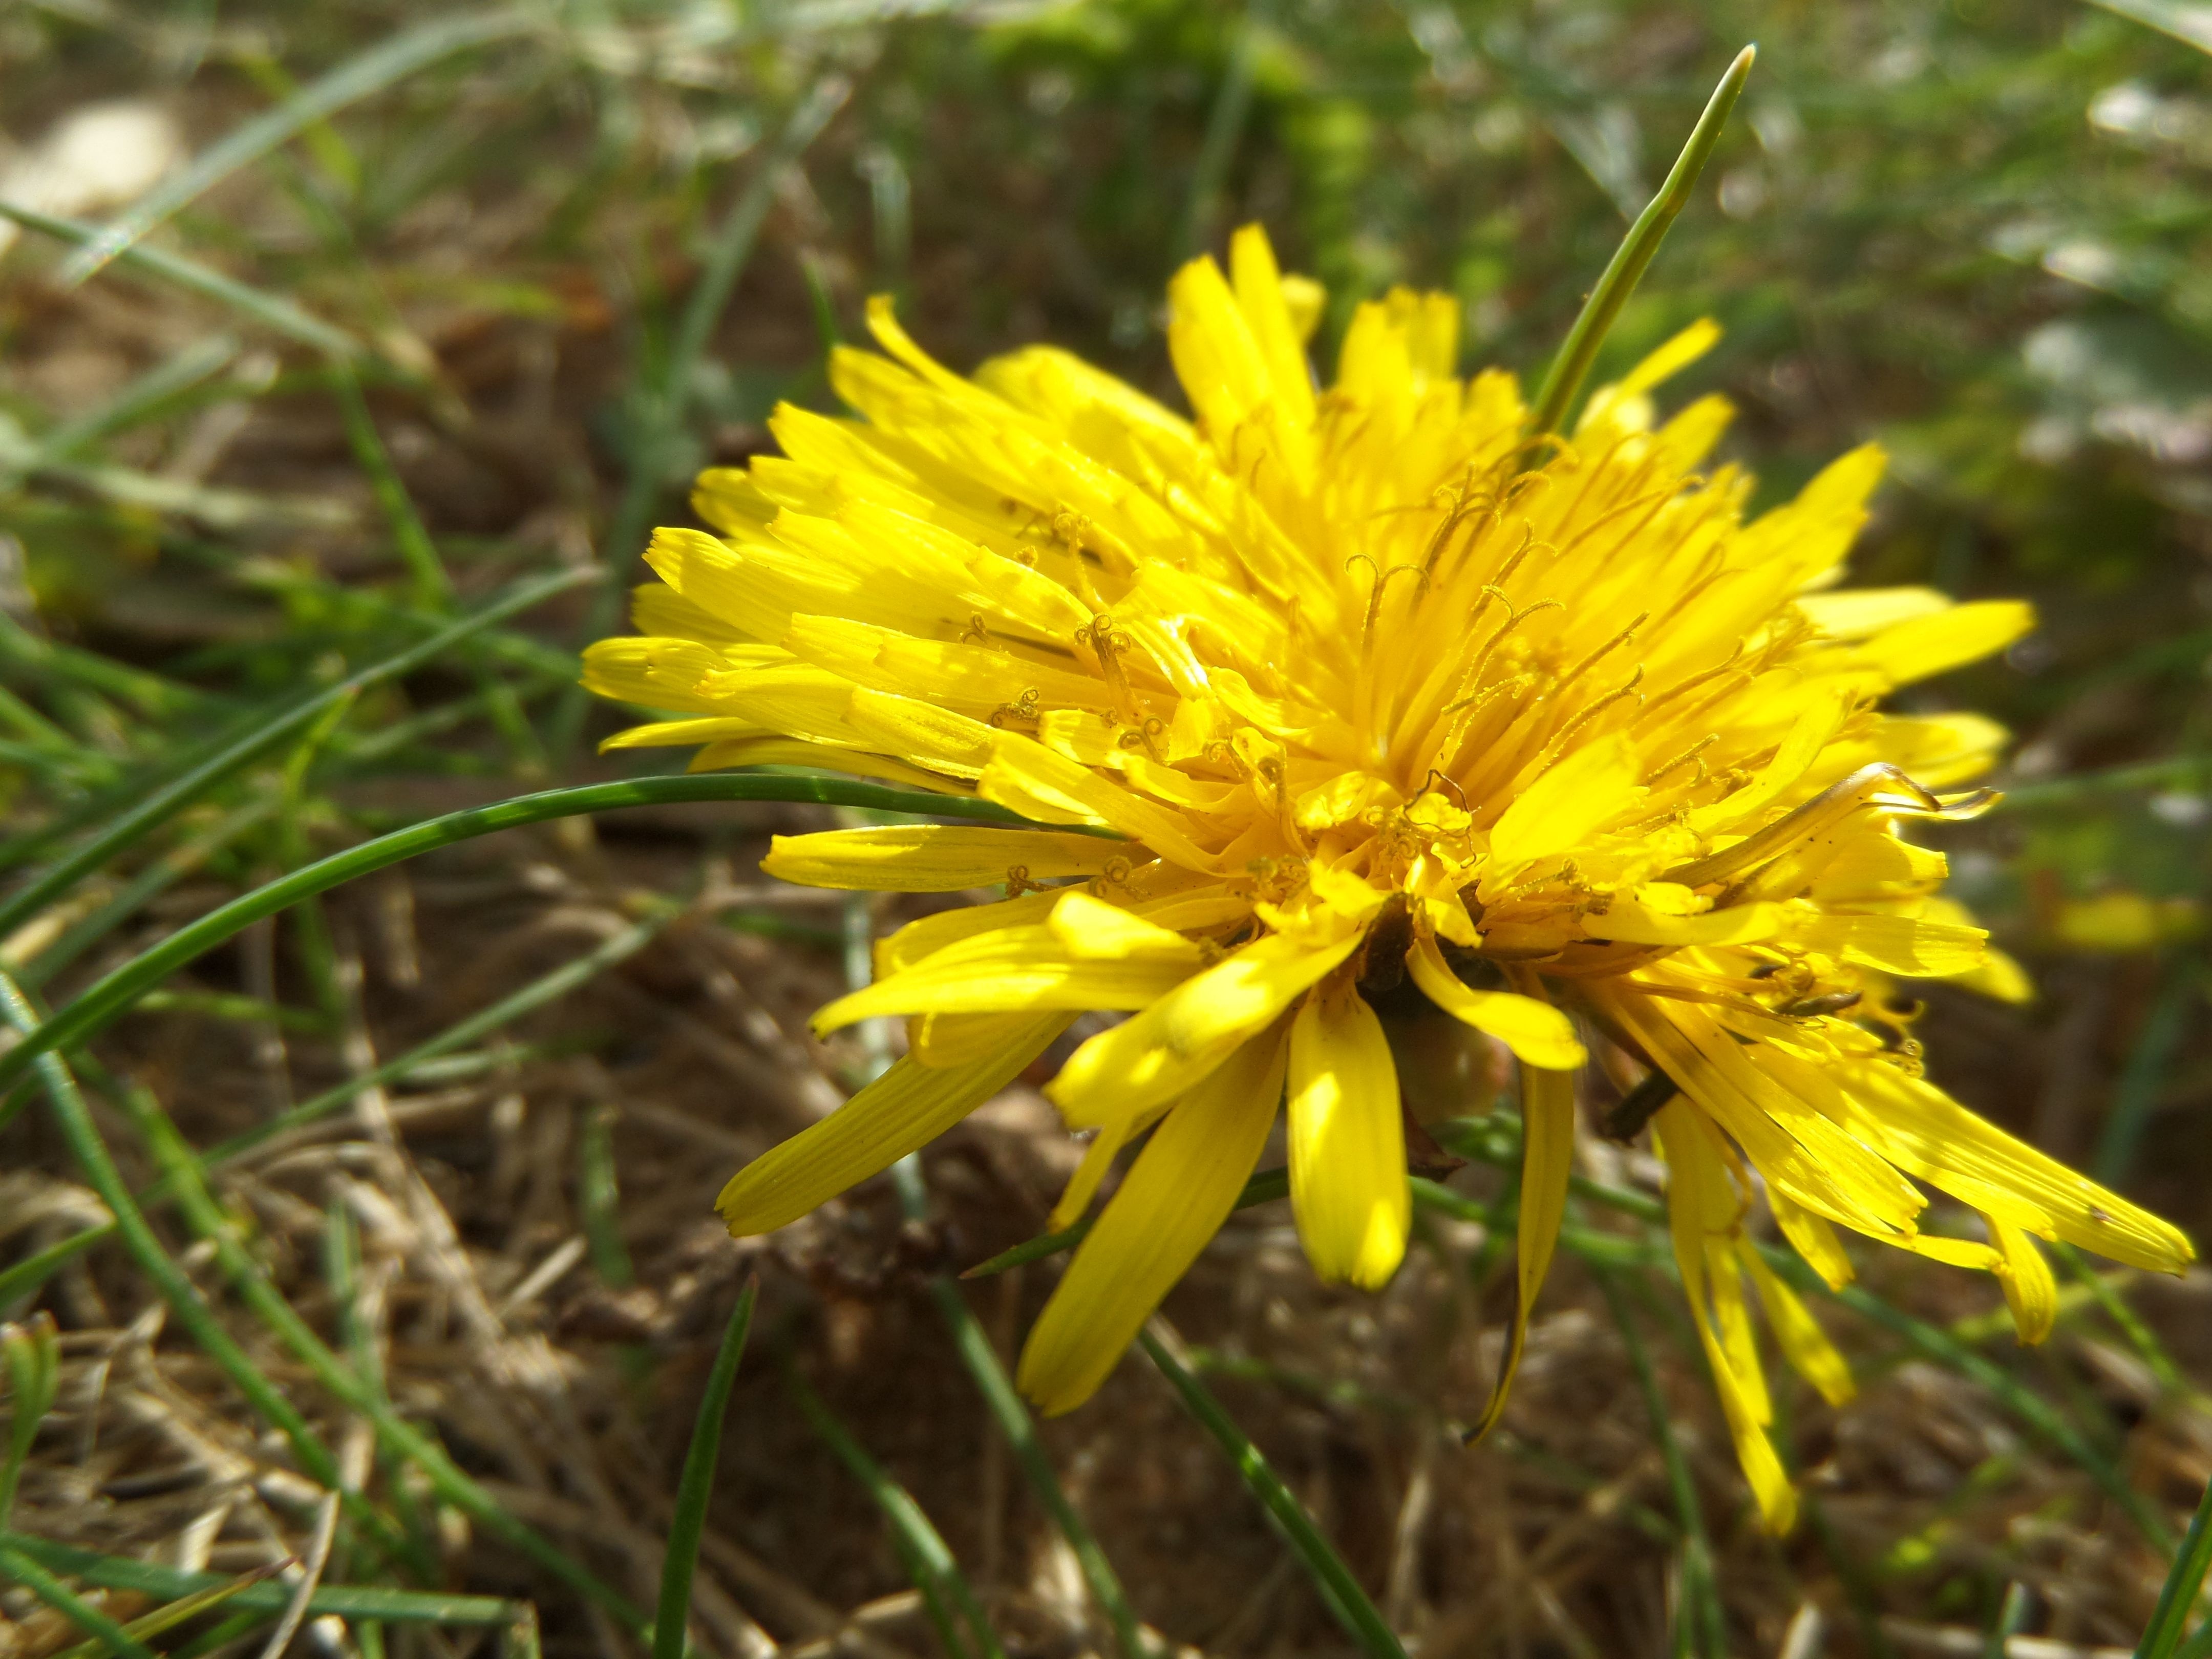
plant, meadow, dandelion, prairie, flower, herb, macro, botany, yellow, flora, wildflower, macro photography, flowering plant, daisy family, dandelion field, grass family, land plant, flatweed